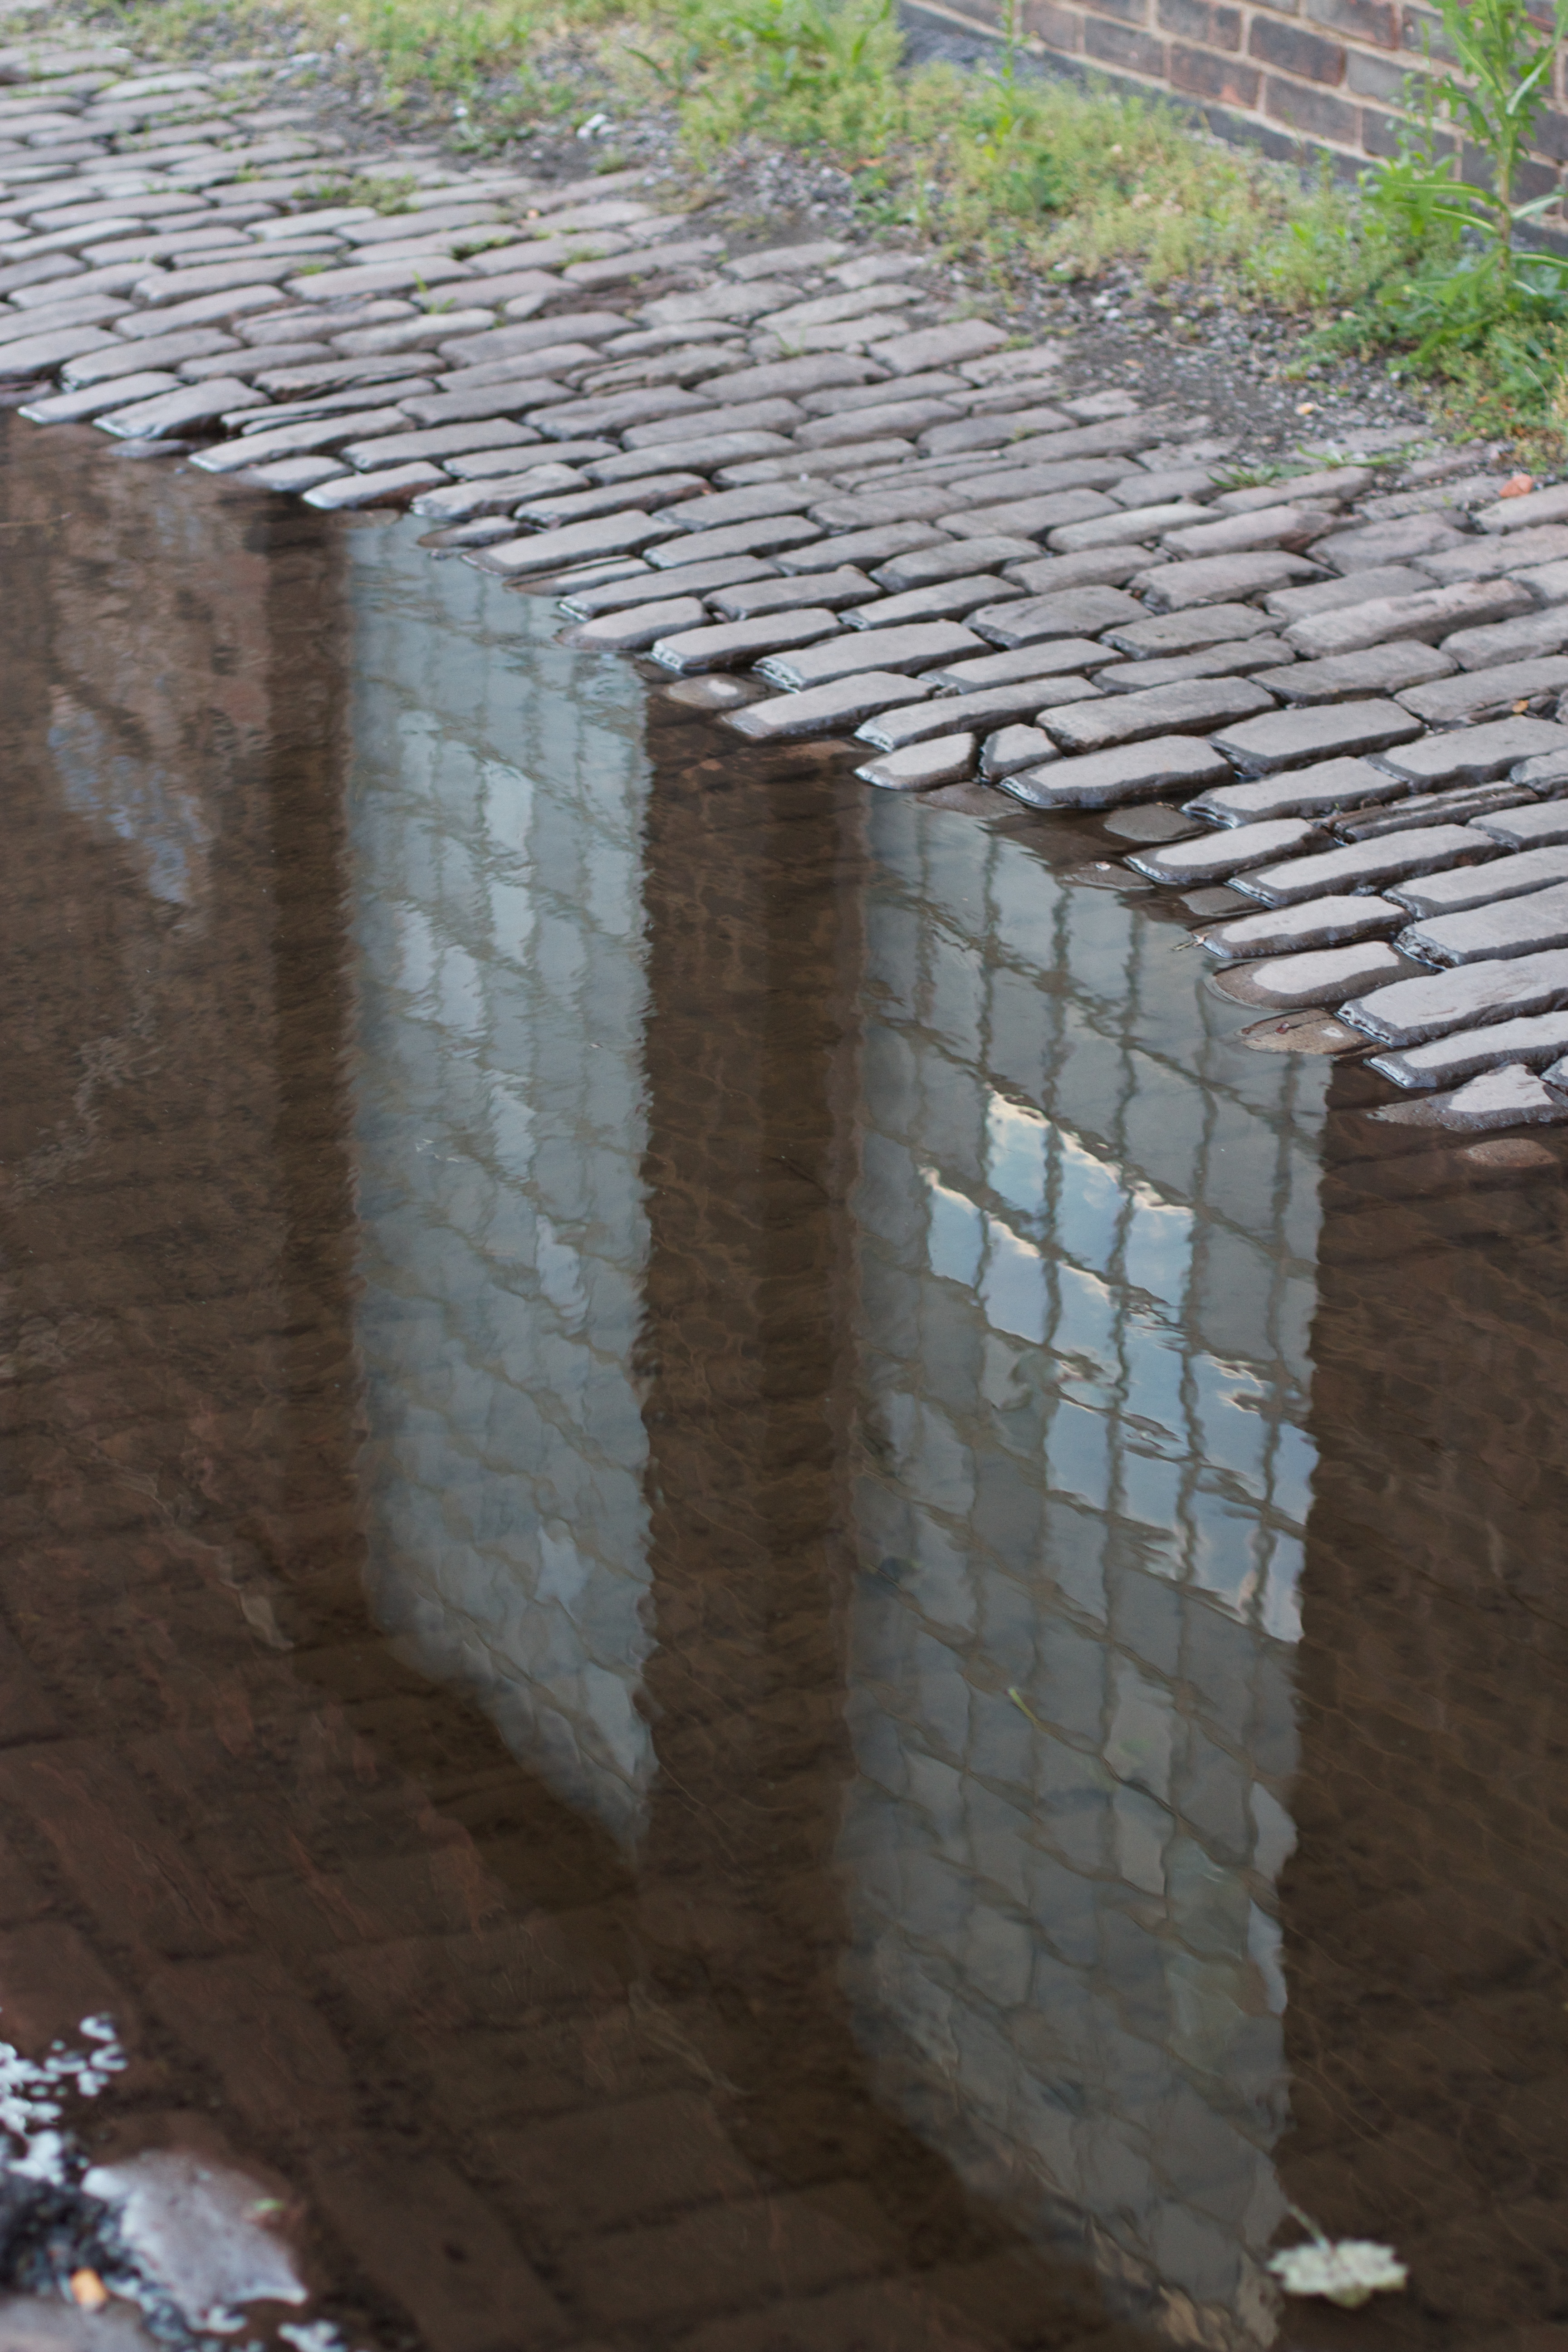
structure, wood, roof, wall, soil, brick, material, foundation, brickwork, raildog, flooring, road surface, outdoor structure